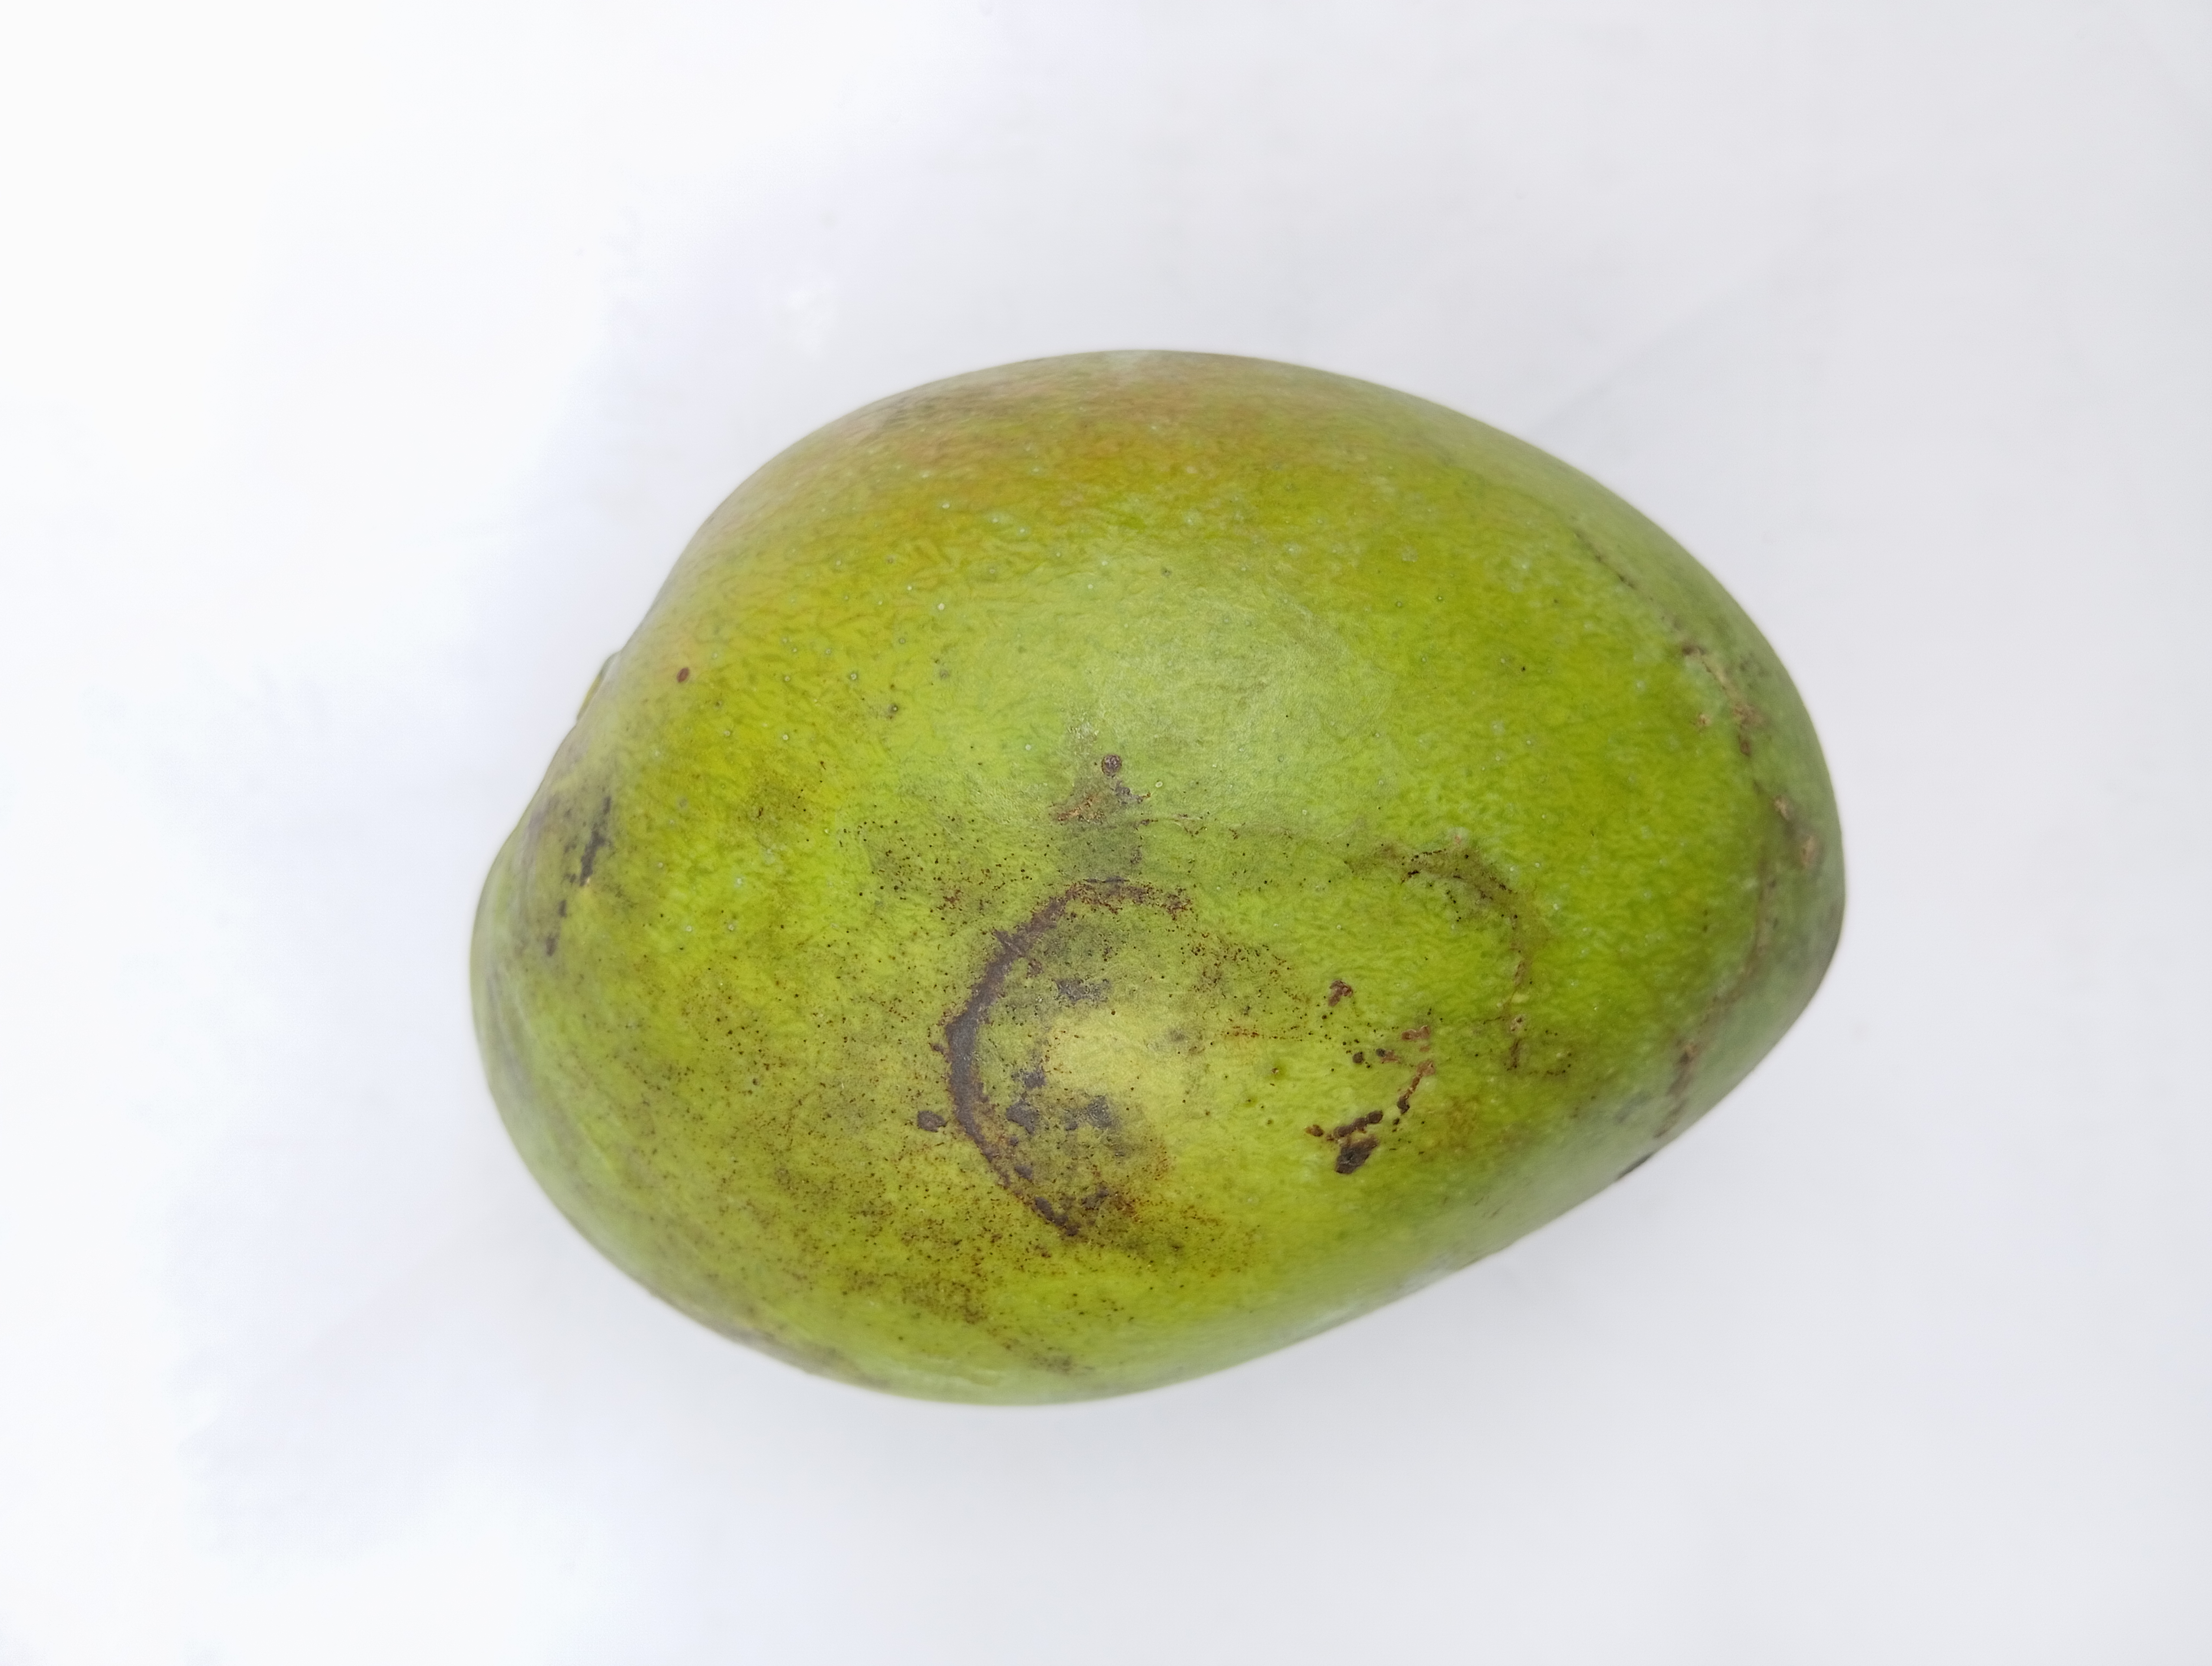
Mango variety: Harivanga